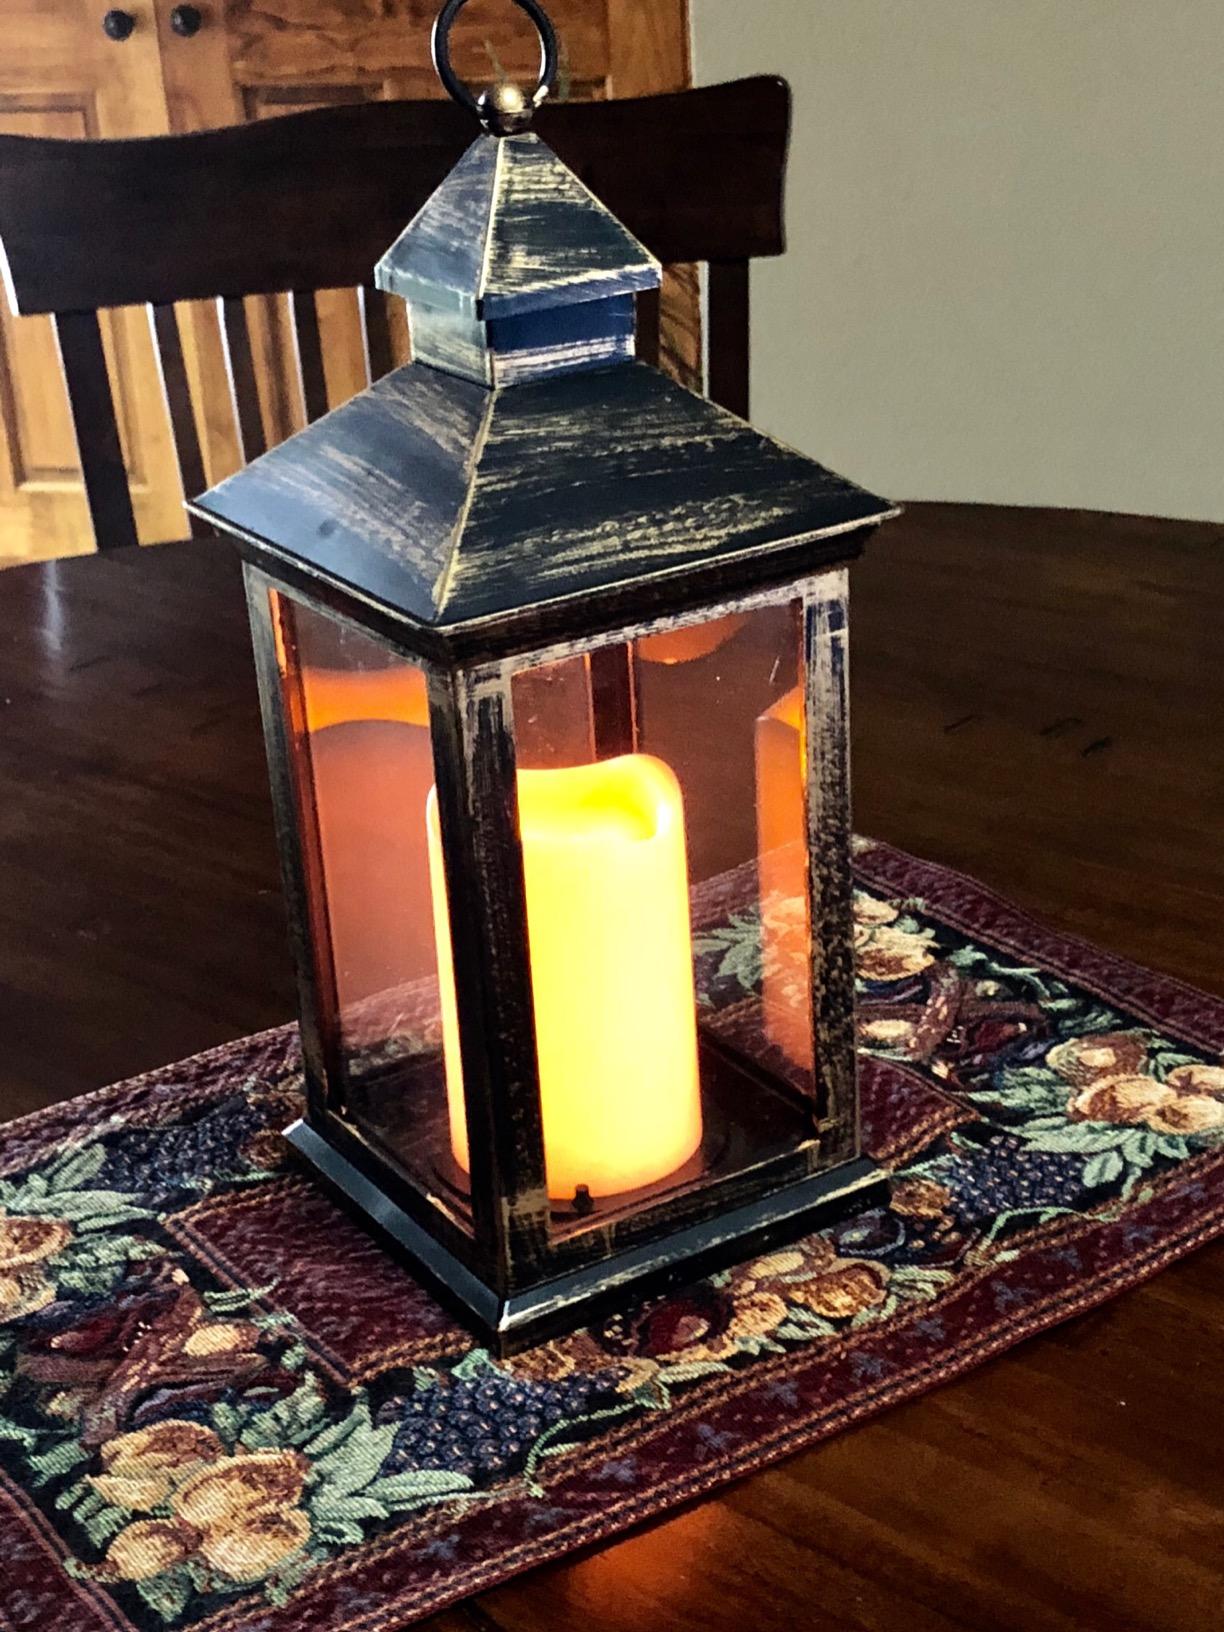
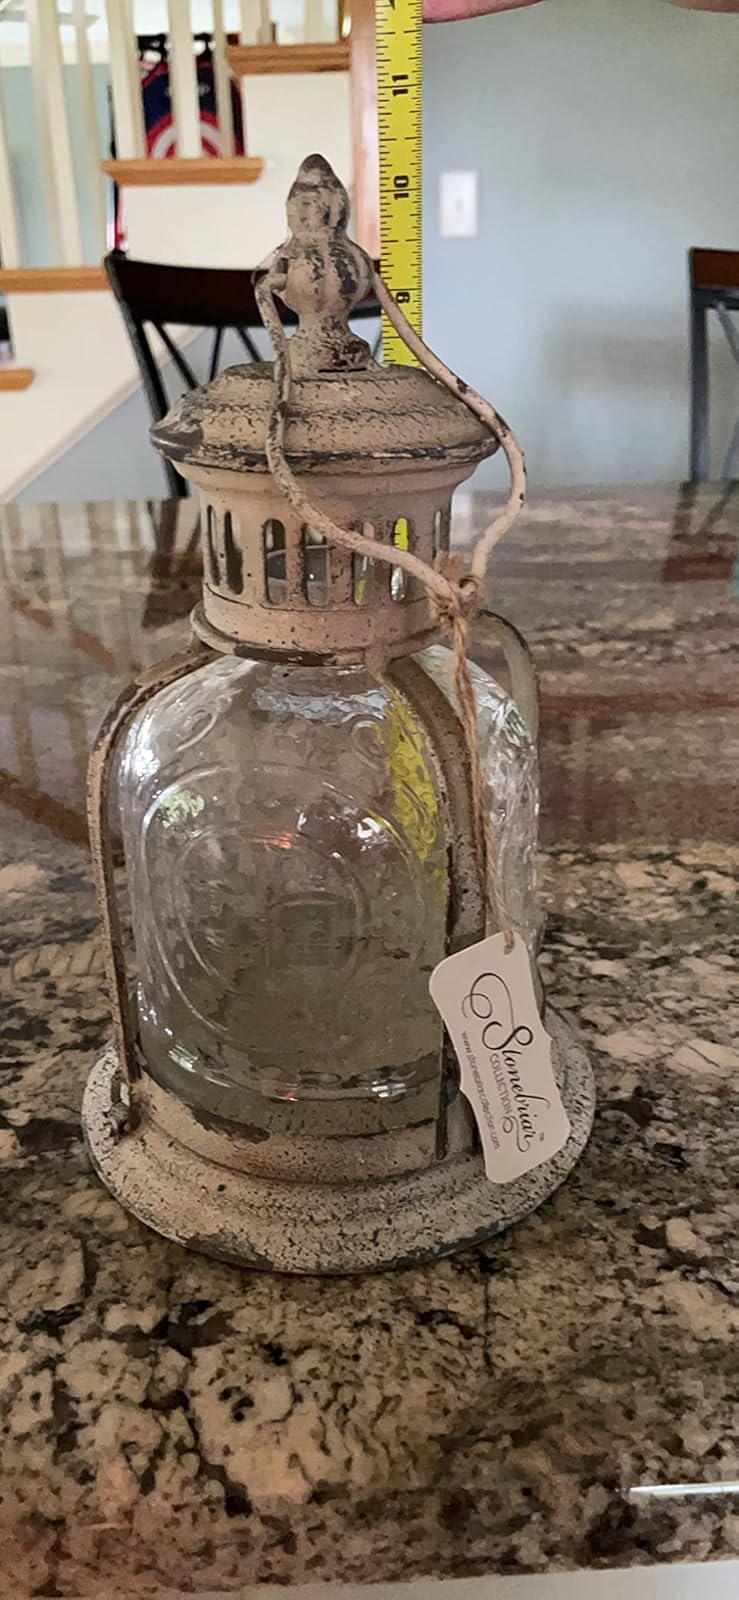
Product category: lantern
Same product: no